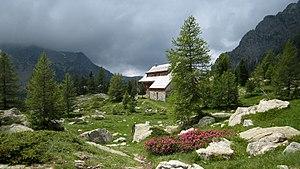
Le refuge de la Cougourde
Les caïres de Cougourde, ou plus communément La Cougourde, est un sommet frontalier situé dans la chaîne des Alpes, dans le massif du Mercantour-Argentera, entre les Alpes-Maritimes et le Piémont, en amont de la vallée de la Vésubie. Le nom provient du provençal cougourdo et signifie « courge », en rapport avec la forme du sommet rocheux depuis le vallon du Boréon. Il s'agit d'un des sommets les plus célèbres des Alpes-Maritimes, et d'un lieu d'escalade majeur dans le parc national du Mercantour.